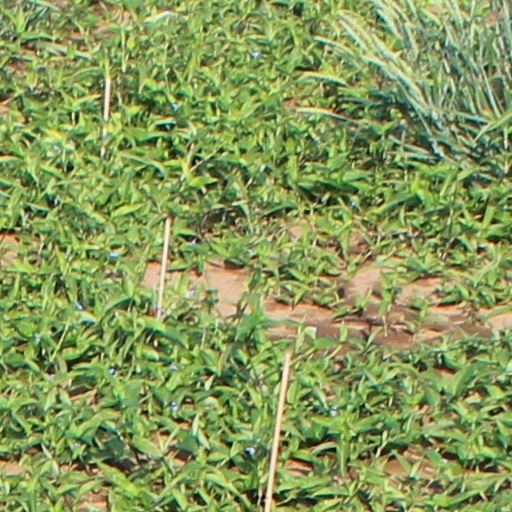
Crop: wheat